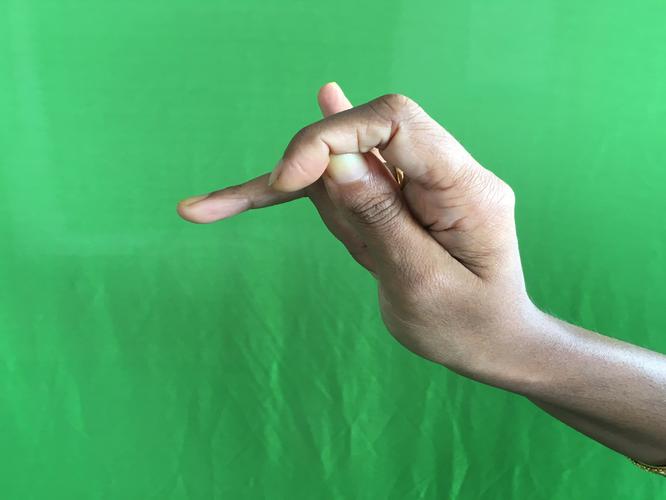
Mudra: Katakamukha_3
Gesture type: single_hand